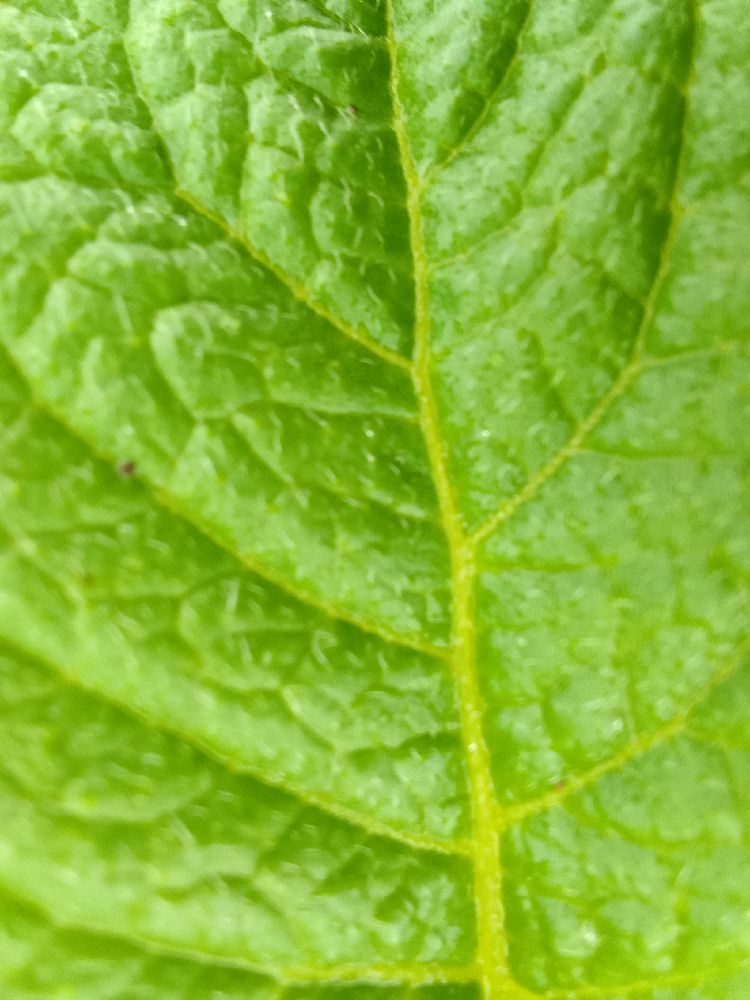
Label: Healthy